George Harrison (album)

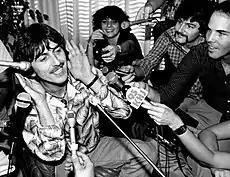
Harrison reacting to questions about a possible Beatles reunion, at his Los Angeles press conference; photo: Brich/The Associated Press

Harrison did minimal promotion for the album. A plan for him to perform a radio concert in April was under consideration but soon abandoned. In early February, Harrison appeared with Michael Jackson as a guest singles reviewer on BBC Radio 1's "Roundtable", during which he discussed his year away from music and writing "Blow Away" and "Here Comes the Moon". He then appeared in a brief interview segment conducted by Nicky Horne for ITV's "Thames at Six" news programme, and as a guest on Horne's Capital Radio show "Your Mother Wouldn't Like It". Later in February, he sat for an interview at Warner's London offices with Mick Brown, for "Rolling Stone".